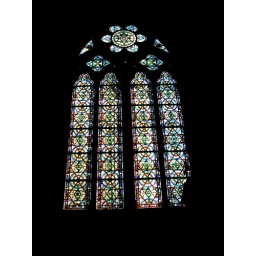
Stained glass window in Notre Dame Cathedral.